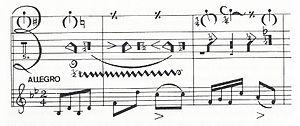
Arthur Saint-Léon est un danseur et chorégraphe français né à Paris 9ᵉ le 7 septembre 1821 et mort à Paris 9ᵉ le 2 septembre 1870.